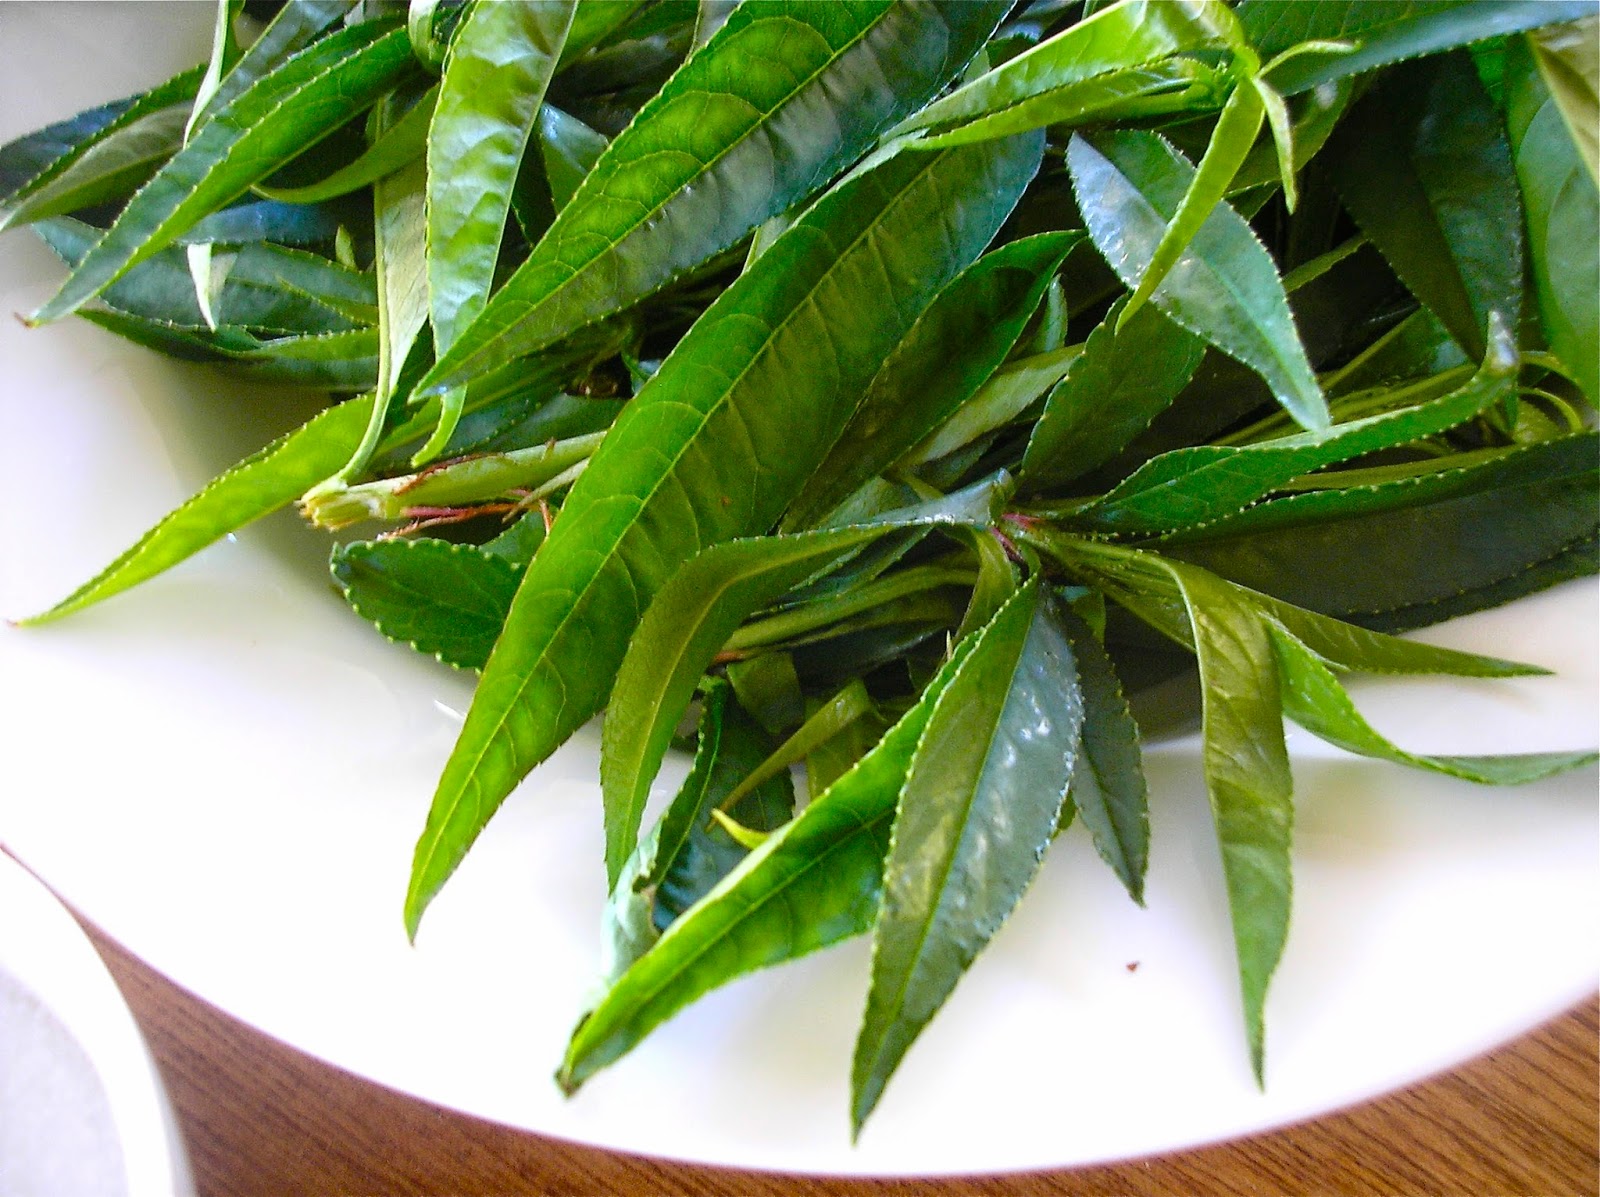
Labels: Peach leaf, Peach leaf, Peach leaf, Peach leaf, Peach leaf, Peach leaf, Peach leaf, Peach leaf